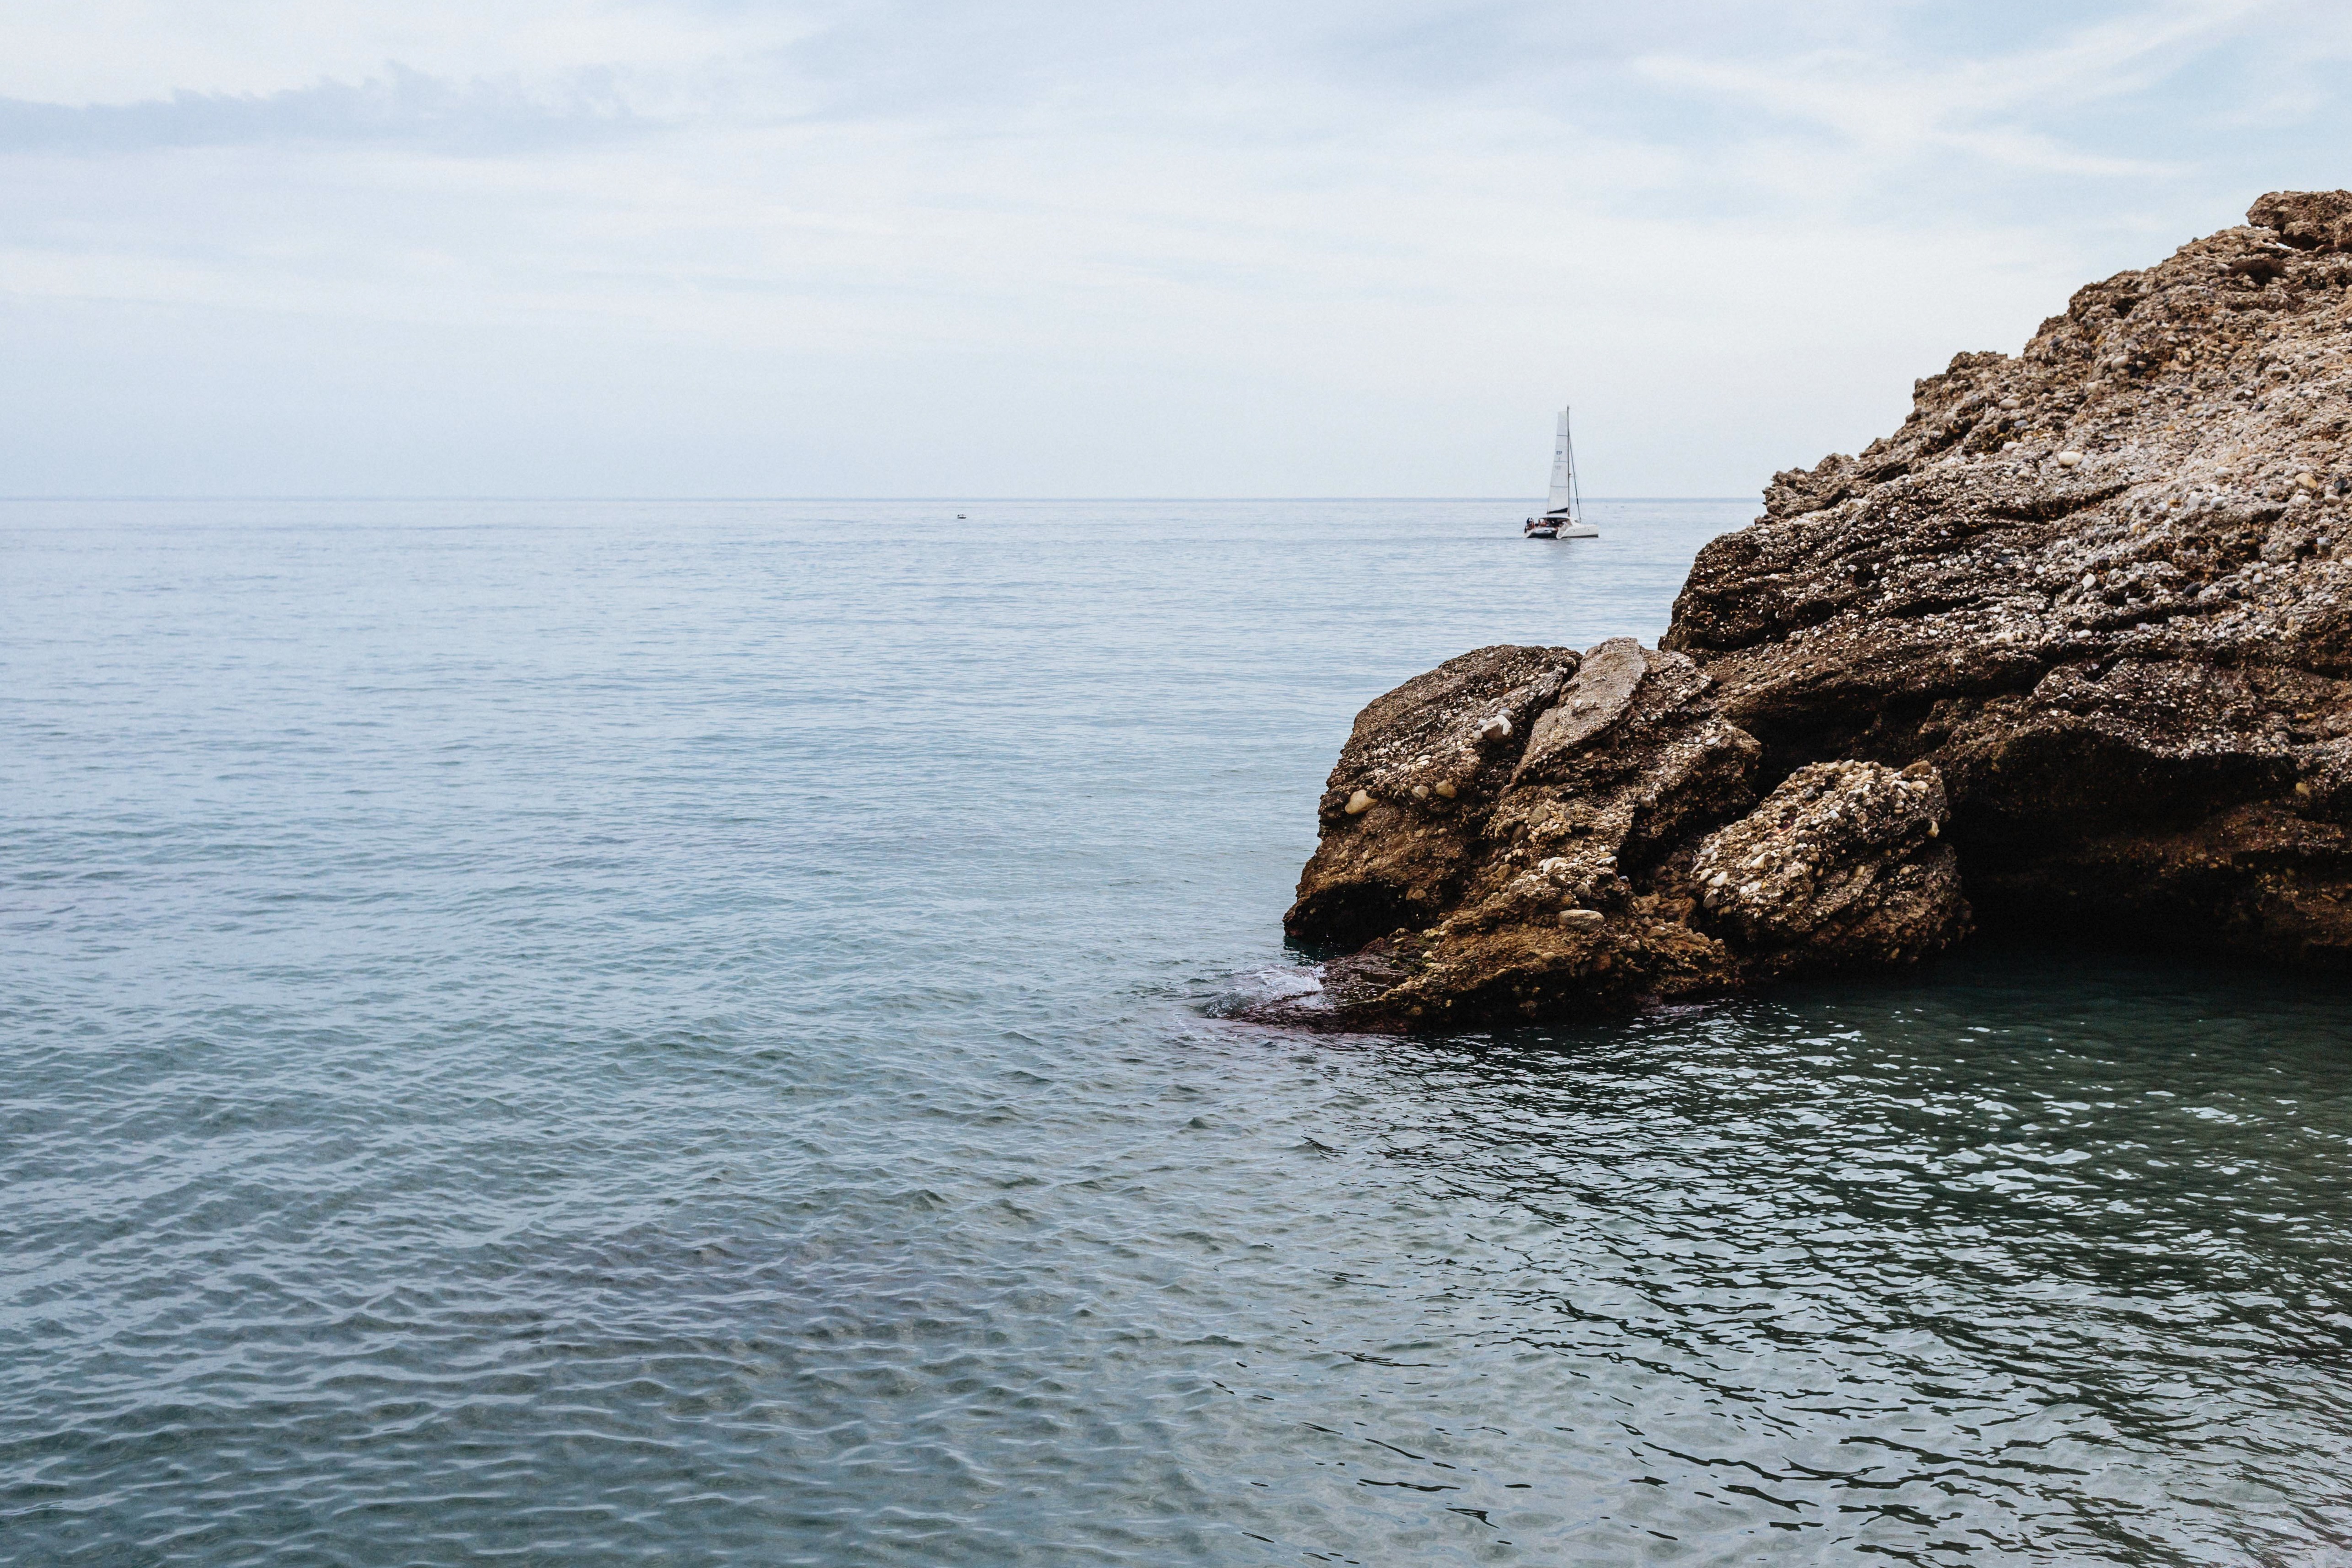
beach, sea, coast, water, rock, ocean, horizon, shore, wave, cliff, cove, vehicle, bay, terrain, body of water, boating, cape, islet